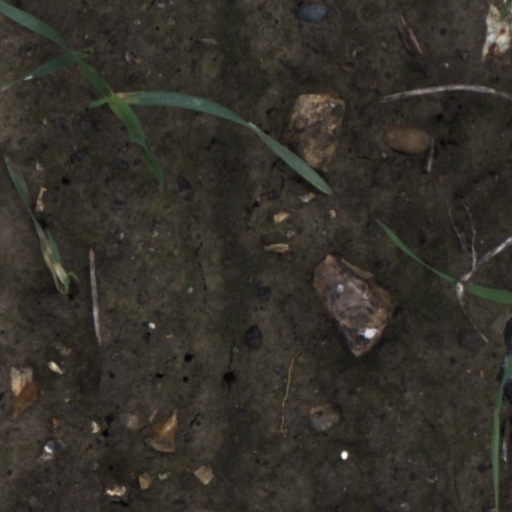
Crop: wheat